Henry Holland (mayor)

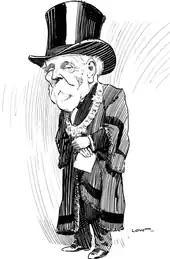
Holland with cloak and mayoral chain; cartoon by David Low

Holland was made a justice of the peace in 1907, and in 1911 was elected to the Christchurch City Council for the Central Ward. He was a friend of Tommy Taylor.